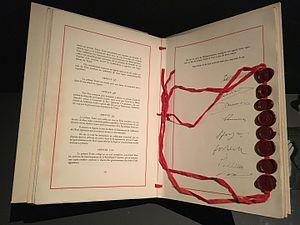
Traité instituant la Communauté européenne du charbon et de l'acier (CECA). Paris, 18 avril 1951.
Le traité instituant la Communauté européenne du charbon et de l'acier, aussi appelé traité de Paris, est signé le 18 avril 1951 par la République fédérale d'Allemagne, la Belgique, la France, l'Italie, le Luxembourg et les Pays-Bas pour une durée de 50 ans. Il est entré en vigueur le 23 juillet 1952 et est arrivé à expiration le 23 juillet 2002.